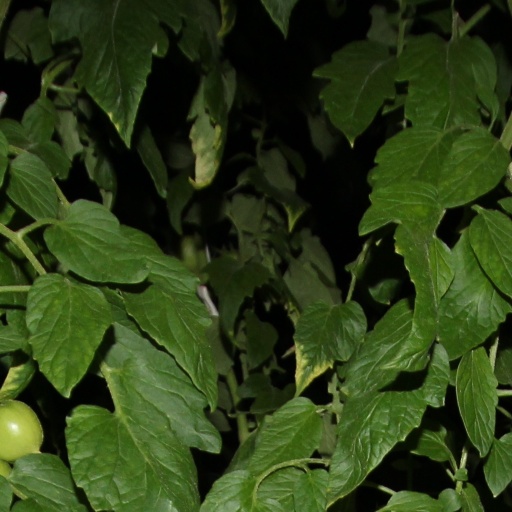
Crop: tomato